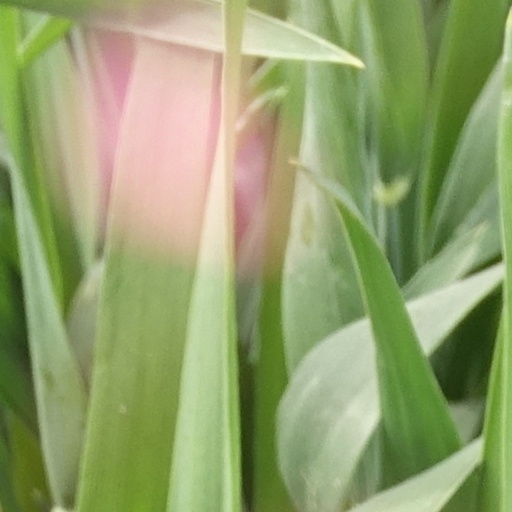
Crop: wheat